Farnern

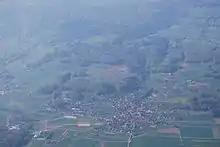
Aerial view of the area around Farnern. Farnern village is visible in the upper right third of the picture.

Farnern has an area of . As of the 2005 survey, a total of or 64.8% is used for agricultural purposes, while or 29.8% is forested. Of rest of the municipality or 4.3% is settled (buildings or roads).